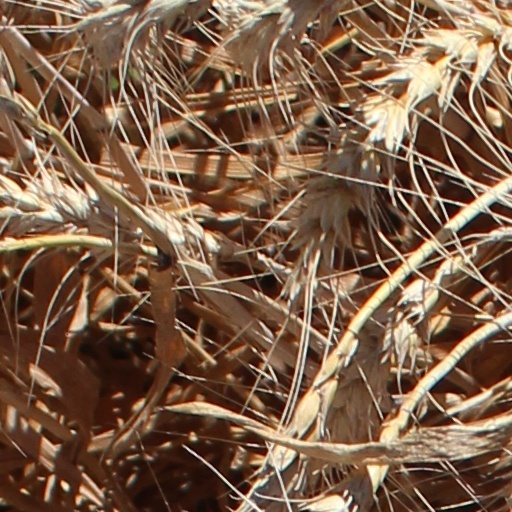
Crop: wheat